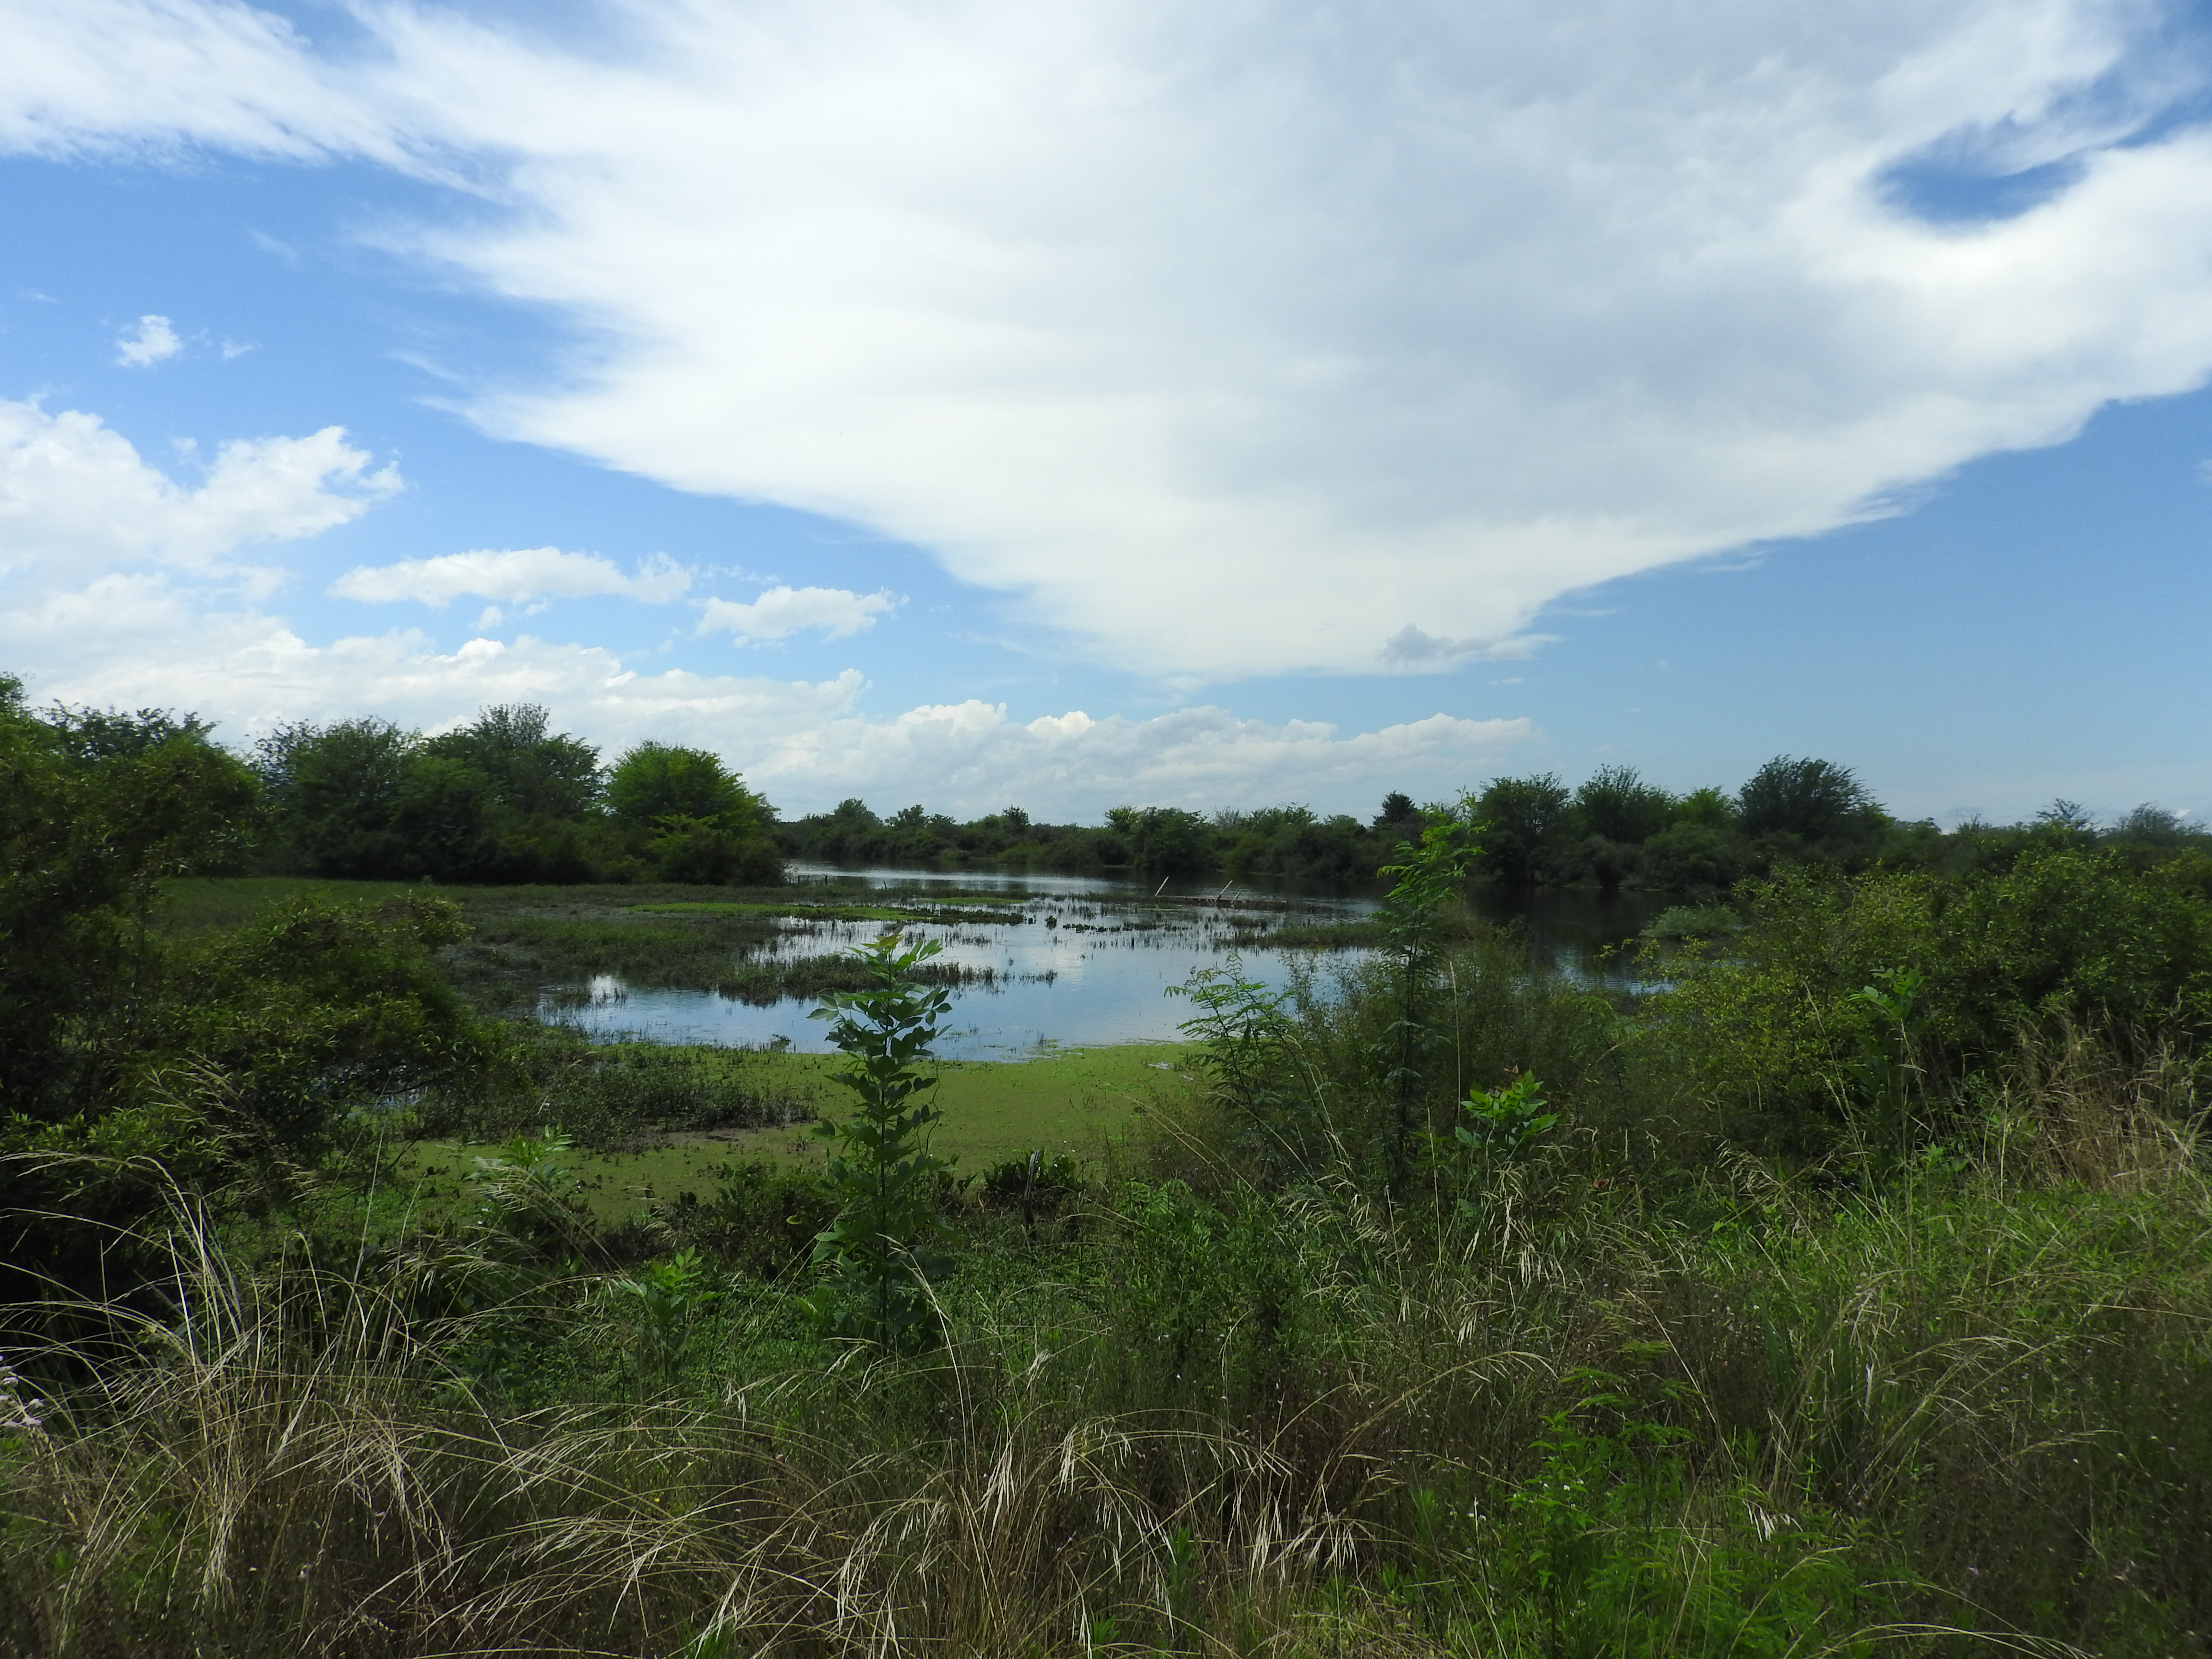
river, landscape, summer, natural landscape, nature, natural environment, nature reserve, vegetation, sky, marsh, water resources, wetland, cloud, water, wilderness, grass, Freshwater marsh, tree, fen, grassland, floodplain, bank, biome, lake, pond, bog, reflection, wildlife, swamp, grass family, meadow, salt marsh, watercourse, reservoir, rural area, plain, riparian forest, plant community, jungle, tidal marsh, forest, bayou, prairie, lacustrine plain, plant, riparian zone, pasture, national park, cumulus, fluvial landforms of streams, mountain, horizon, meteorological phenomenon